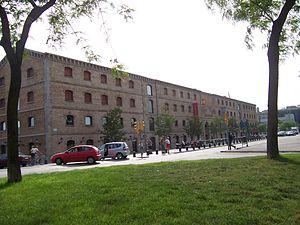
La Ribera est un quartier de Barcelone qui fut le centre économique de la ville du XIIIᵉ siècle au XVᵉ siècle.